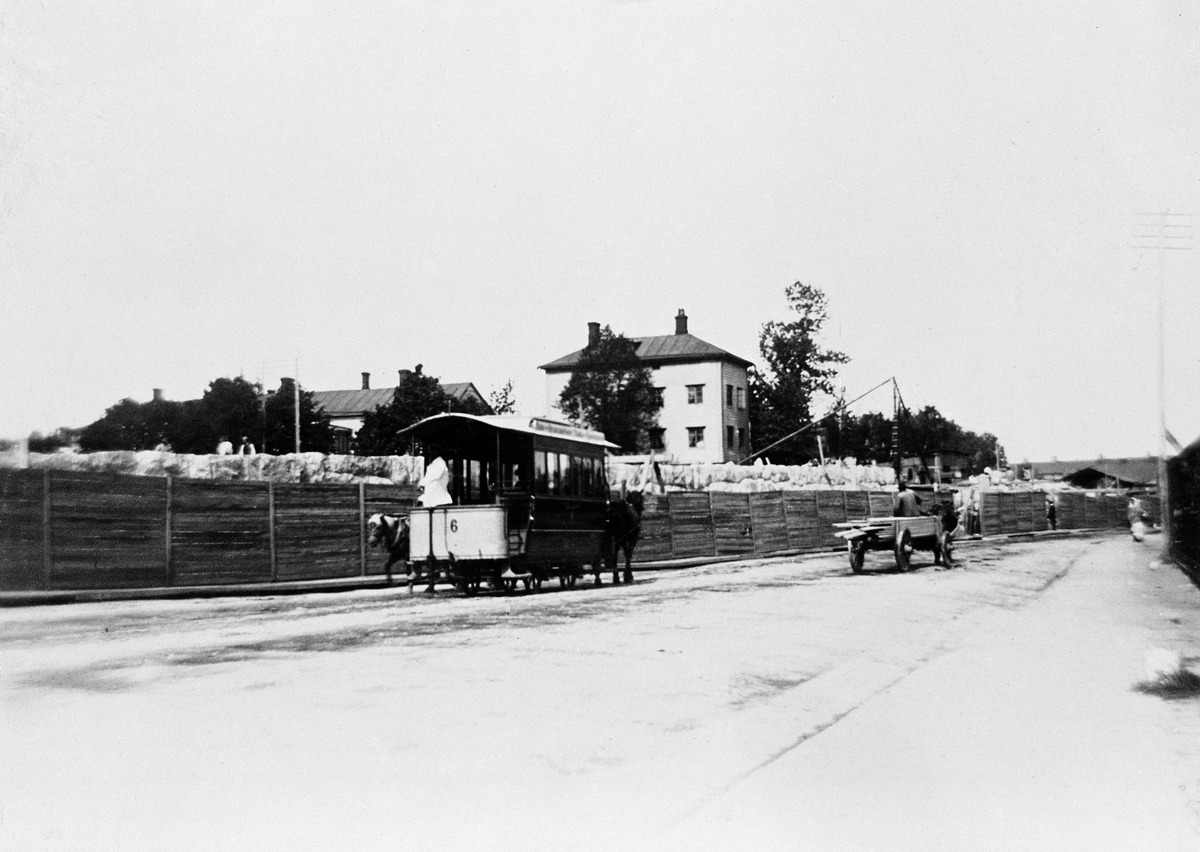
Läntisen Viertotien alun liikennettä, taustalla Villan Arkadia, Läntinen Viertotie 2  (=Mannerheimintie 30)
sisällön kuvaus: Läntisen Viertotien alun liikennettä, taustalla Villan Arkadia, Läntinen Viertotie 2  (=Mannerheimintie 30). mustavalkoinen
Kuvaaja: Mitterhusen, Karl, valokuvaaja
Ajankohta: kuvausaika 1895
Paikka: Suomi, Uusimaa, Helsinki, Töölö Helsinki, Etu-Töölö Helsinki, Mannerheimintie 30
Aiheet: kadut, liikenne, hevosraitiovaunut, kuljetus, hevonen, rattaat, aidat, puurakennukset, hirsirakennukset, huvilat